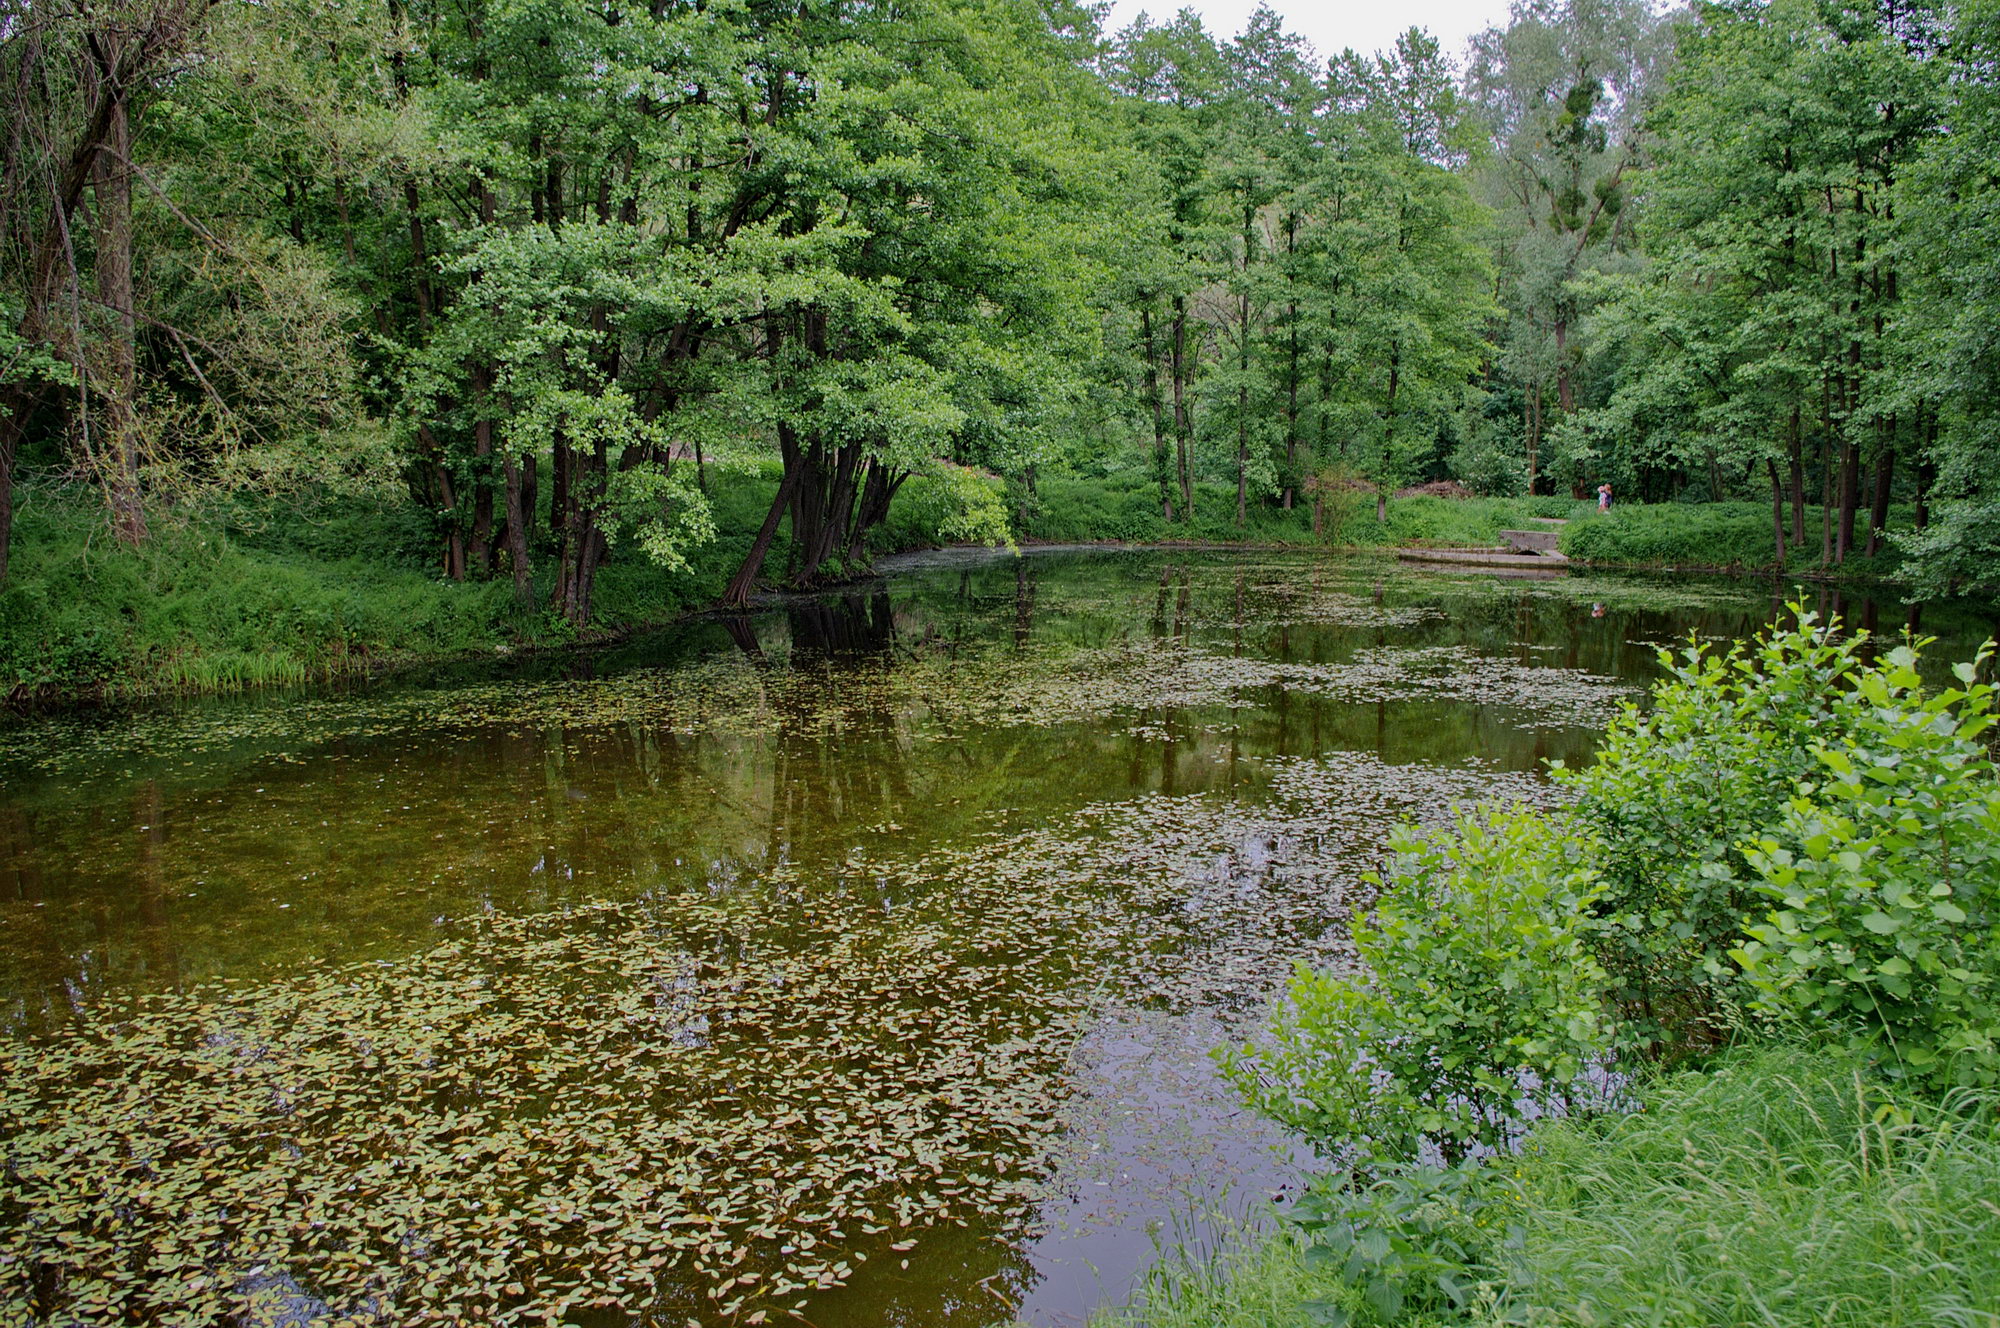
landscape, tree, forest, swamp, wilderness, flower, lake, river, pond, stream, botany, garden, waterway, body of water, vegetation, wetland, floodplain, woodland, habitat, ecosystem, watercourse, kiev, pirogovo, nature reserve, biome, fish pond, natural environment, riparian forest